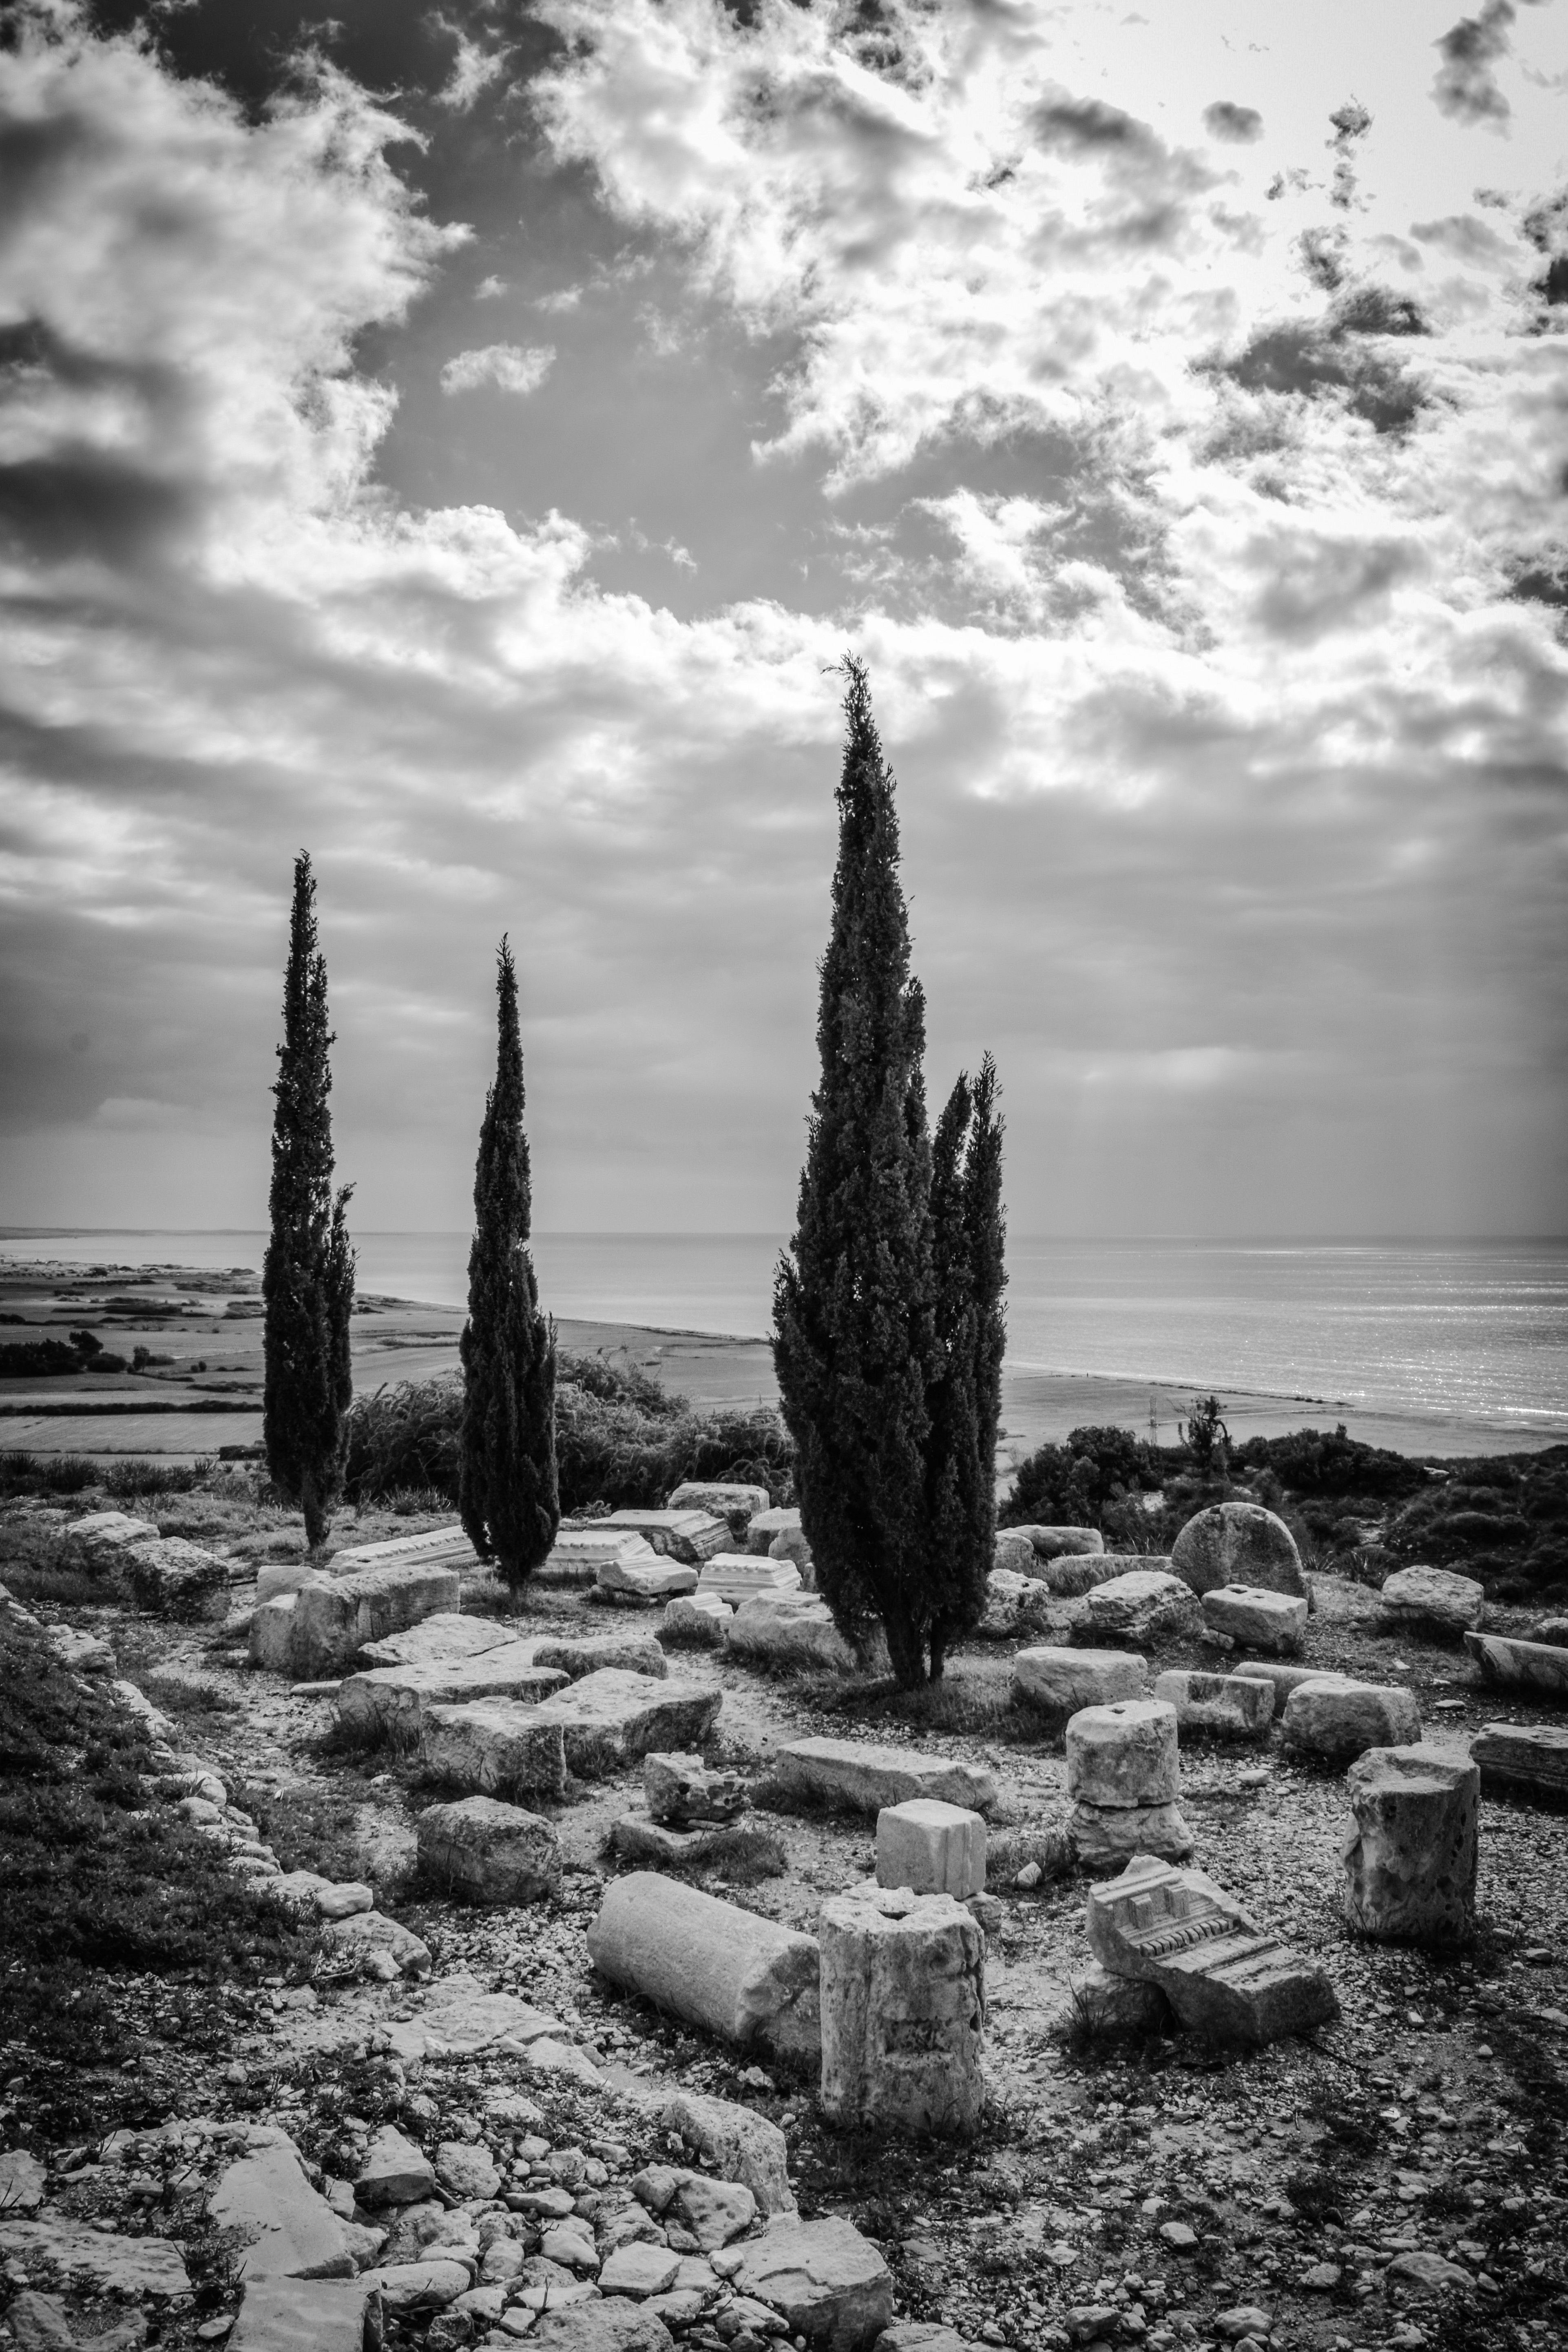
landscape, sea, tree, nature, rock, cloud, black and white, sky, white, photography, reflection, greek, scenic, scenery, ancient, darkness, black, monochrome, clouds, archaeology, ruins, civilization, history, historical, remains, cyprus, archaeological, excavations, monochrome photography, kourion